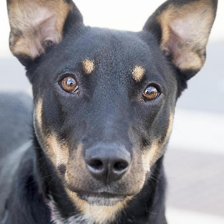
Label: animals